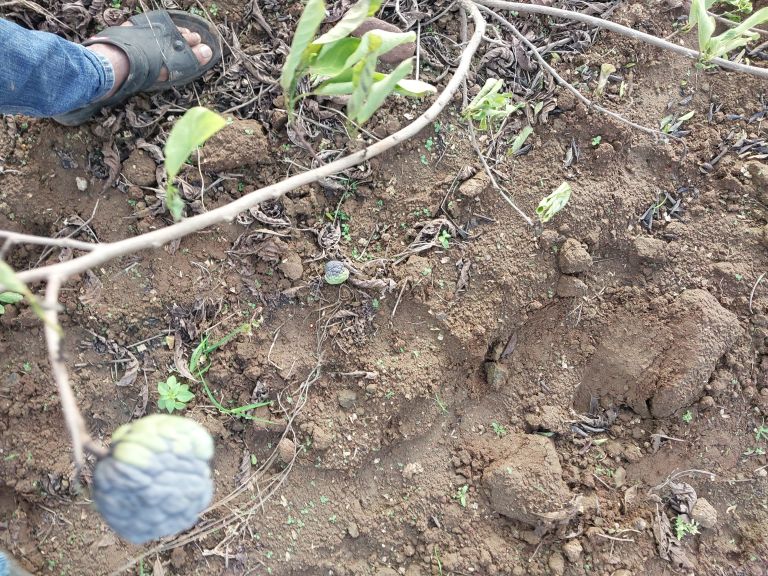
Disease label: Blank Canker